Fletcher Harper

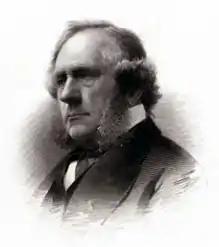
Fletcher Harper

Fletcher Harper (January 31, 1806 – May 29, 1877) was an American publisher in the early-to-mid 19th century. He and his brothers founded the Harper & Brothers publishing house.